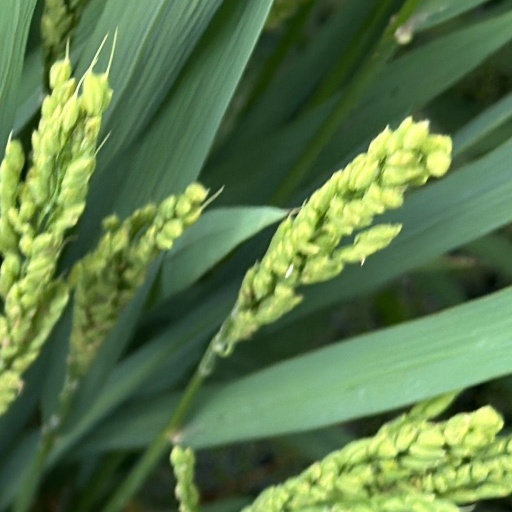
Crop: rice